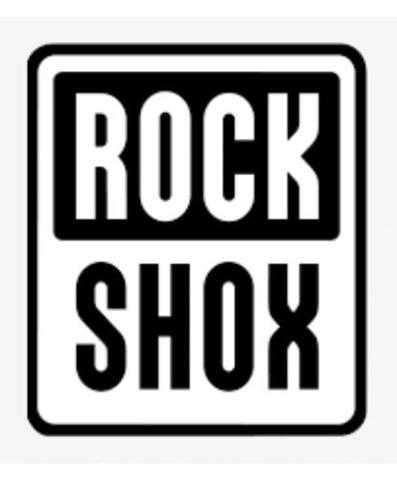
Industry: Transportation